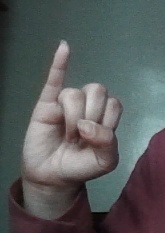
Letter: meem